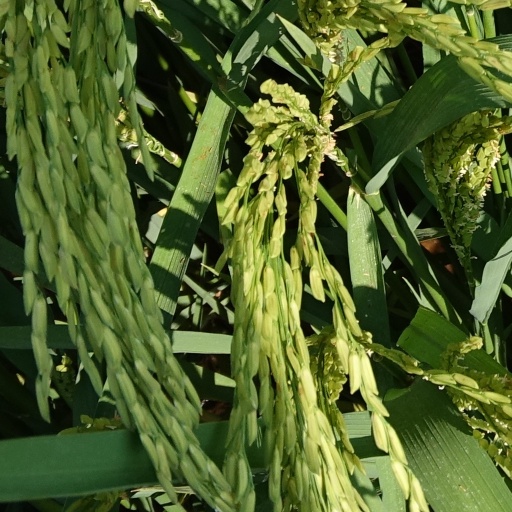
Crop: rice